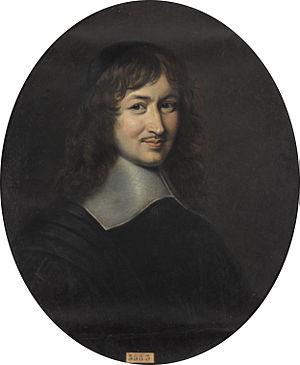
Nicolas Fouquet, marquis de Belle-Île, vicomte de Melun et Vaux, né le 23 février 1615 à Paris, mort le 23 mars 1680 à Pignerol, est un homme d'État français de haut rang, surintendant des finances à l'époque de Mazarin, procureur général au parlement de Paris.